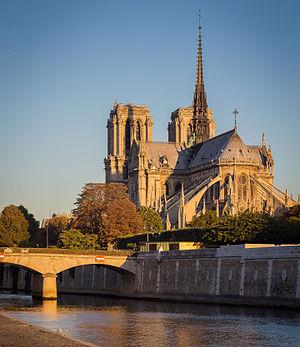
Cathédrale Notre Dame, à Paris, vue de la rive gauche à l'arrière
Le Palais des papes d'Avignon est la plus grande des constructions gothiques du Moyen Âge.